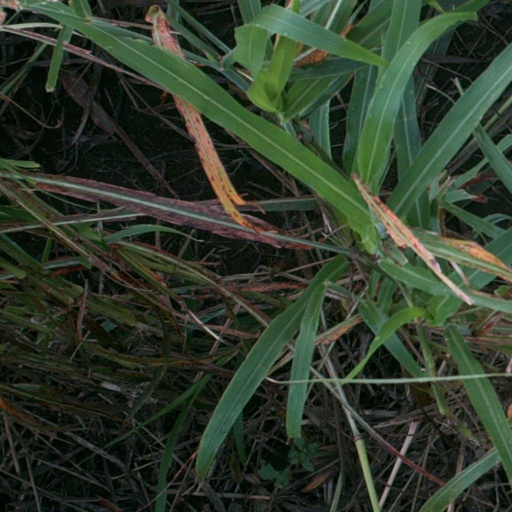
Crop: sorghum